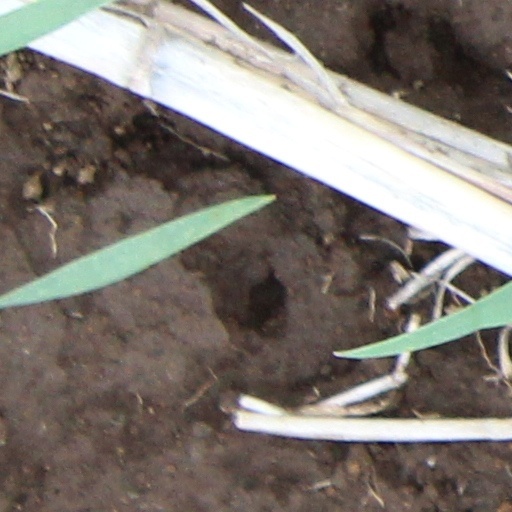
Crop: wheat